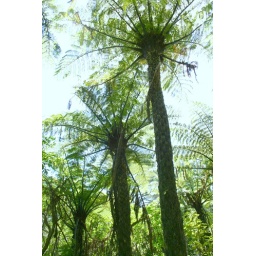
Ferns of Karori SanctuaryMamaku is the tallest tree fern in the Karori Sanctuary forest and makes a distinctive crown against the forest sky.